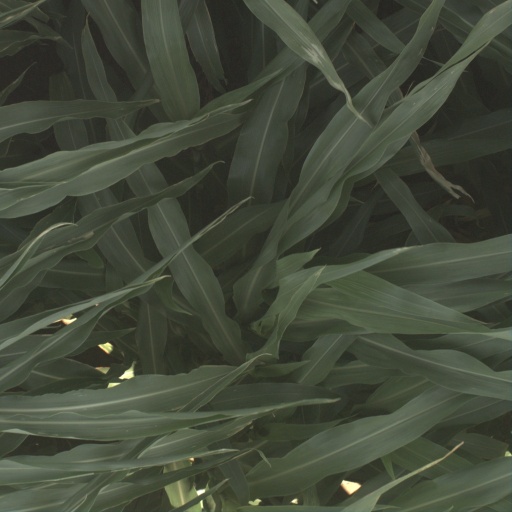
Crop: sorghum